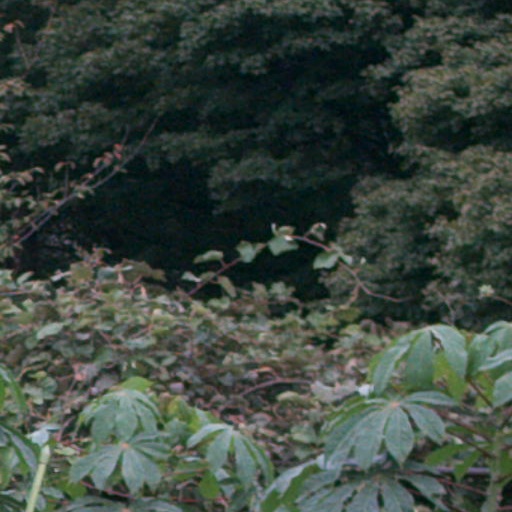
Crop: cassava